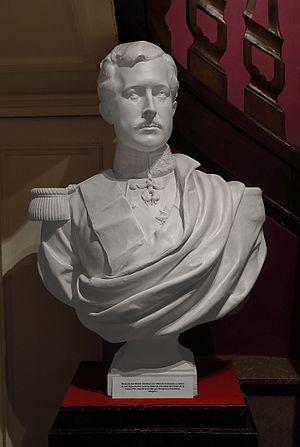
Buste du roi Albert 1er. Le roi porte le collier de chevalier de l'Ordre de la Toison d'Or, dignité accordée par l'empereur d'Autriche-Hongrie. Photo prise au musée royal d'armes et d'histoire de Tournai, Belgique.
Au musée royal d'armes et d'histoire militaire de Tournai, l'histoire militaire belge est représentée dans une dizaine de salles thématiques.